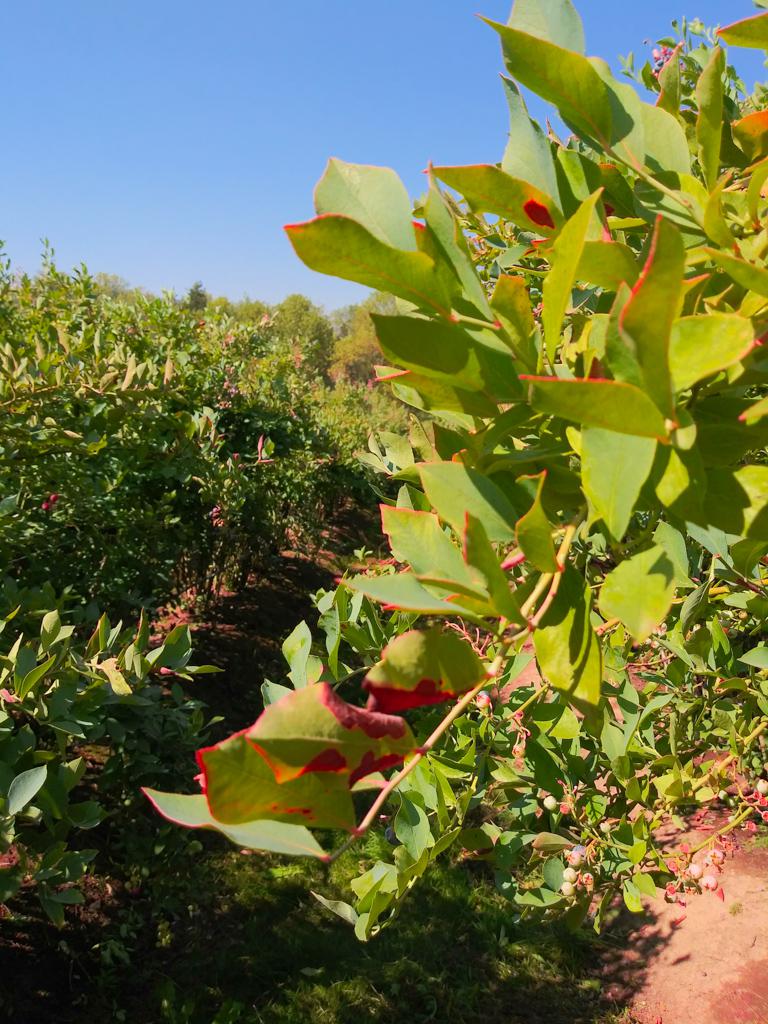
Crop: blueberry
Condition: scorch